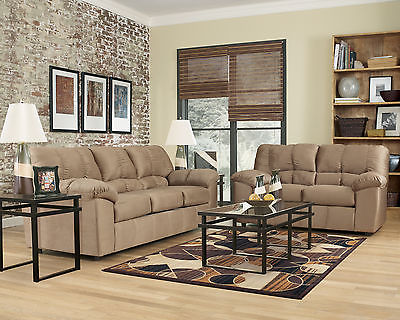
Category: sofa